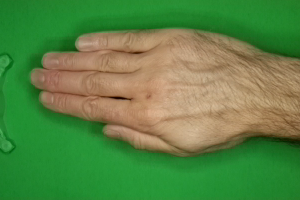
Label: paper